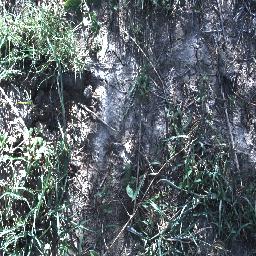
Label: negative